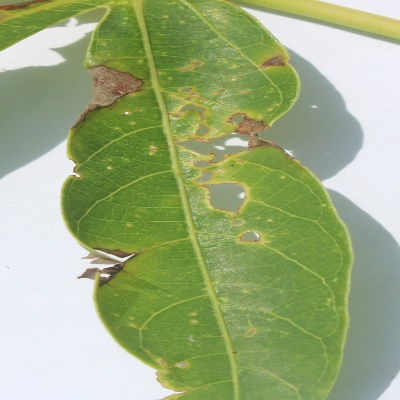
Crop: Cassava
Condition: bacterial blight